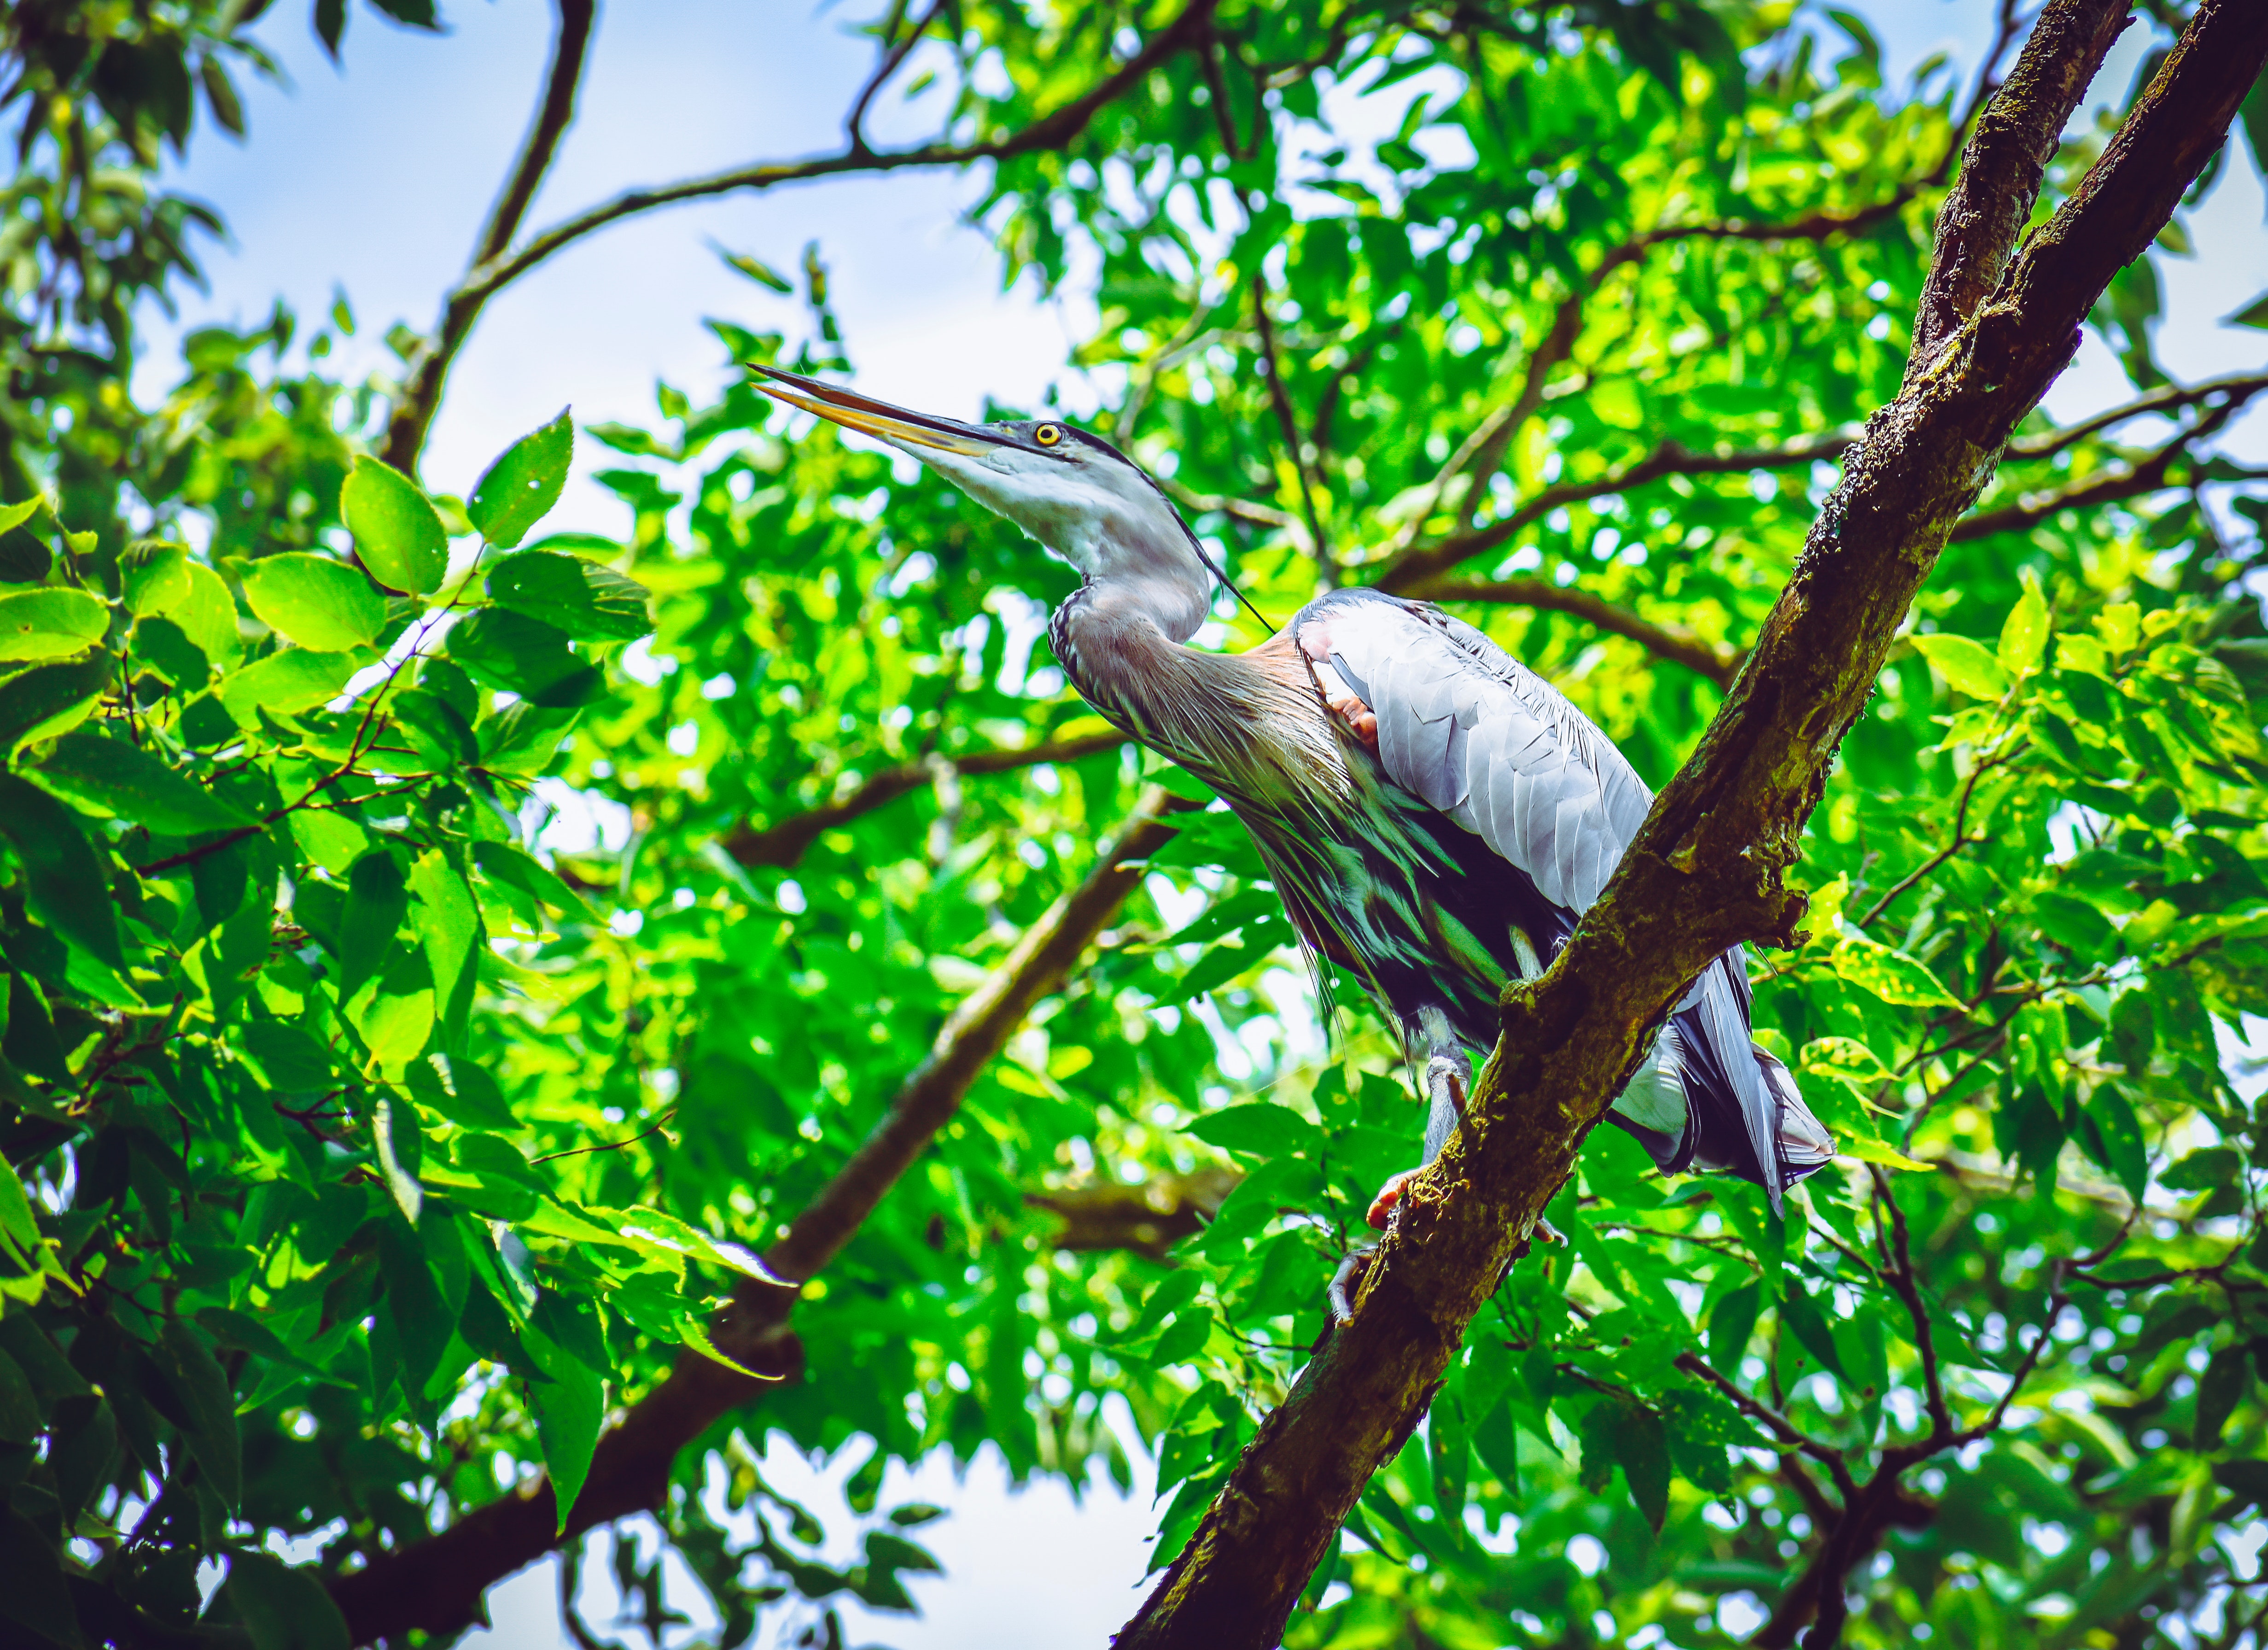
bird, branch, green, tree, beak, coraciiformes, plant, heron, wildlife, twig, hornbill, egret, ciconiiformes